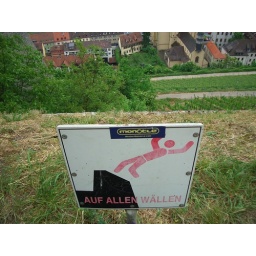
A helpful sign warning you not to fall off the wall at Marienberg fortress in Wurzburg, Germany.